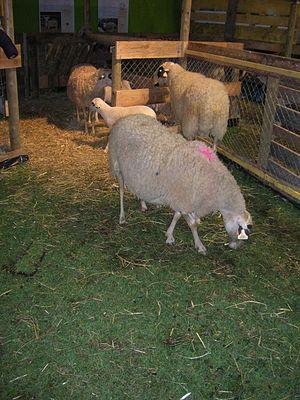
Brebis et agneau de race causse du Lot au salon SISQA de Toulouse. (Salon agroalimentaire et agricole)